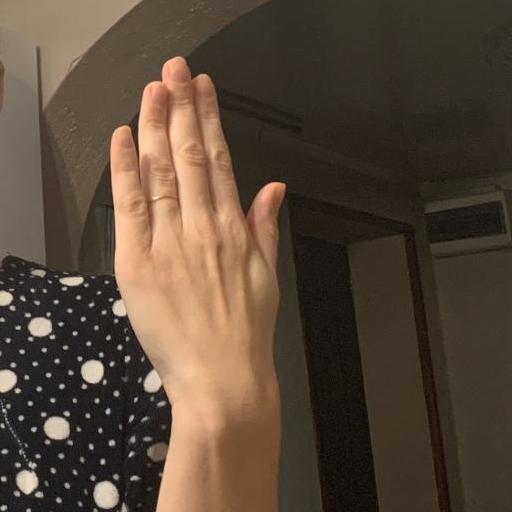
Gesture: stop_inverted